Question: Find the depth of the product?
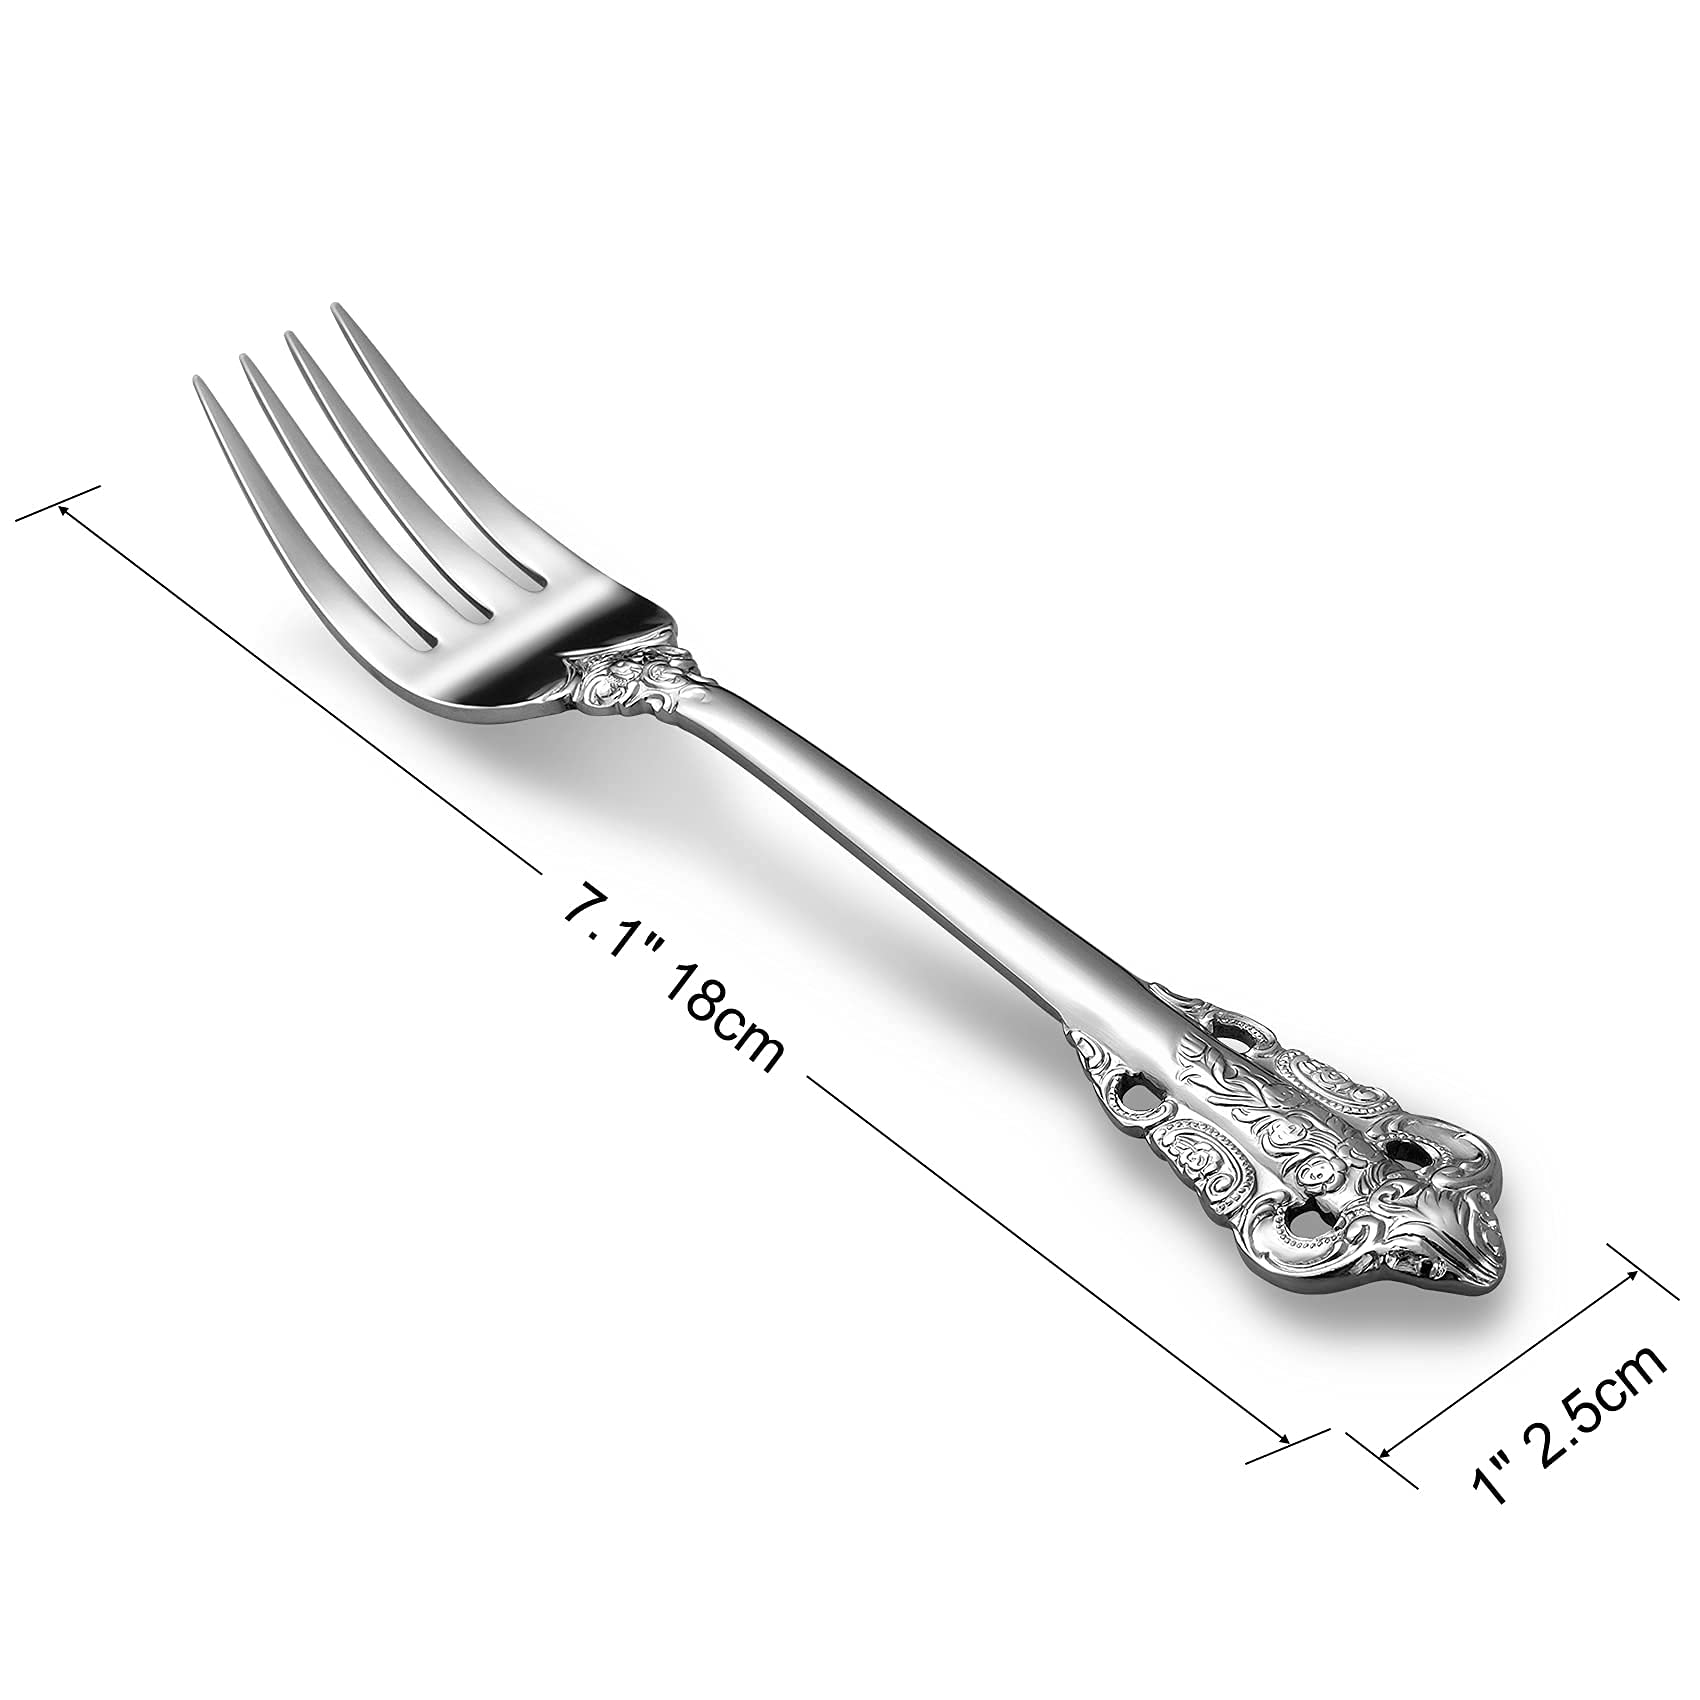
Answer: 18.0 centimetre